Harvard Undergraduate Council

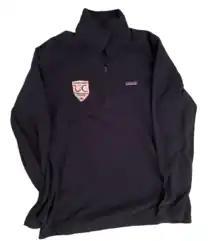
During the late 2010s, one notable controversy occurred when the Undergraduate Council used funding from a student grant for diversity, harassment prevention, and mental health initiatives to purchase council Patagonia sweaters. "UC Patagonias" became an infamous token of the Undergraduate Council's excesses leading up to the council's abolition.

Harvard students frequently satirized the UC on social media as an "impotent body made up of slick wannabe politicians" and joked about the UC's lack of legitimacy. "The Harvard Crimson"'s editorial board criticized the UC for "debating parliamentary issues" instead of improving student life. Some Harvard students even launched a presidential run claiming that the UC had committed tax fraud.